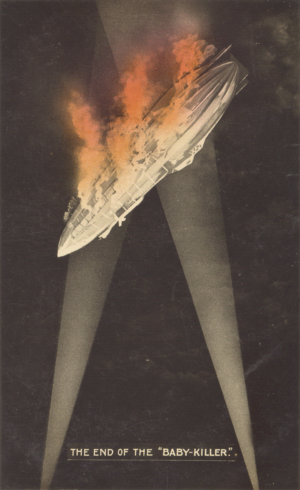
Un dirigeable militaire est un ballon dirigeable, c'est-à-dire un aérostat manœuvrable et capable de se propulser, employé par une force armée. Les premiers modèles furent développés au début du XXᵉ siècle, principalement en France et en Allemagne : les forces armées de ces deux pays se livrèrent alors à une course aux armements. Les expérimentations de ces aéronefs militaires furent largement médiatisées, malgré de nombreux accidents mortels.